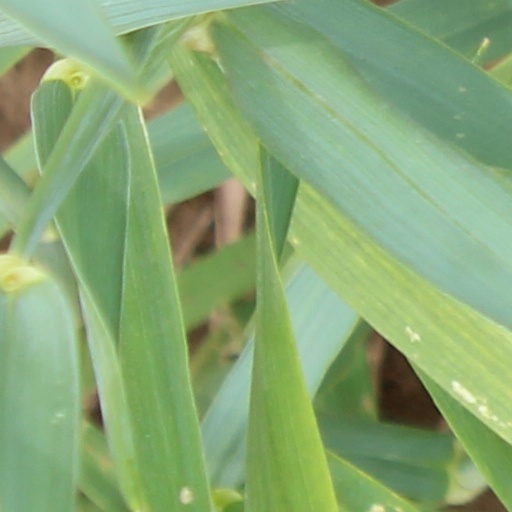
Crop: wheat